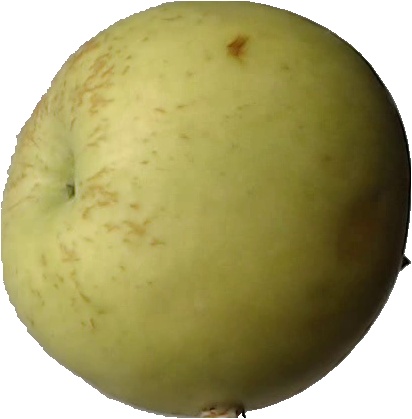
Label: apple_golden_3